Richard III of England

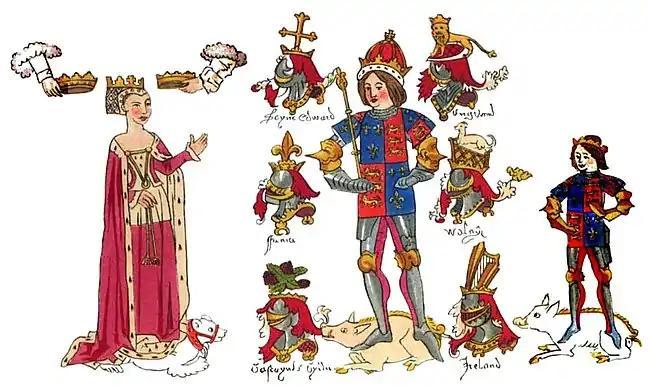
Contemporary illumination ("Rous Roll", 1483) of Richard, his wife Anne Neville, and their son Edward

Following a decisive Yorkist victory over the Lancastrians at the Battle of Tewkesbury, Richard married Anne Neville on 12 July 1472. Anne had previously been wedded to Edward of Westminster, only son of Henry VI, to seal her father's allegiance to the Lancastrian party. Edward died at the Battle of Tewkesbury on 4 May 1471, while Warwick had died at the Battle of Barnet on 14 April 1471. Richard's marriage plans brought him into conflict with his brother George. John Paston's letter of 17 February 1472 makes it clear that George was not happy about the marriage but grudgingly accepted it on the basis that "he may well have my Lady his sister-in-law, but they shall part no livelihood". The reason was the inheritance Anne shared with her elder sister Isabel, whom George had married in 1469. It was not only the earldom that was at stake; Richard Neville had inherited it as a result of his marriage to Anne Beauchamp, 16th Countess of Warwick. The Countess, who was still alive, was technically the owner of the substantial Beauchamp estates, her father having left no male heirs.